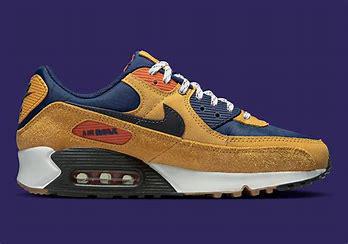
Brand: Nike
Model: Air Max 90 Sale